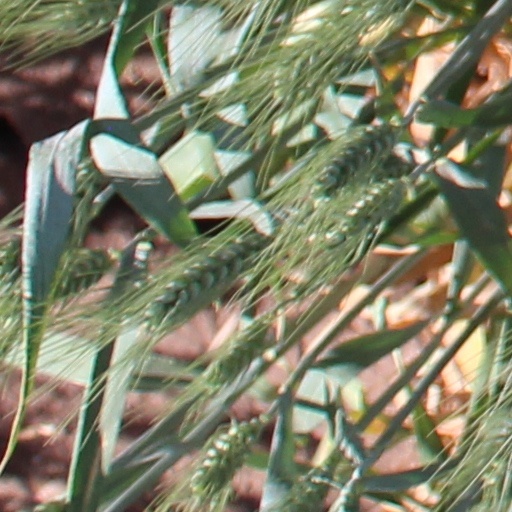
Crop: wheat